Central Synagogue of Aleppo

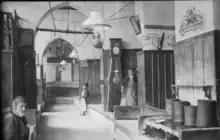
A photograph of the interior of the Western wing of the synagogue in the early 20th century

According to tradition, the foundation for the Great Synagogue in Aleppo was constructed by King David's General, Joab ben Zeruiah, (circa 950 BCE), after his conquest of the city. "(See 2 Sam 8:3-8)"; it is still sometimes referred to as Joab's Synagogue. The oldest surviving inscription is from the year 834 C.E. These early buildings were damaged after the Mongol occupation of Aleppo during the 13th century and then turned into a mosque. During the Mongol period (13th century), the synagogue was one of six designated places of refuge in the city, but was destroyed during Tamerlane's subjugation of Aleppo in 1400. The central synagogue was rebuilt at some point in 1418. In August 1626, the Italian Jesuit Pietro Della Valle, (1586–1682), passed through Aleppo and visited the Great Synagogue of that city, which he described in detail: